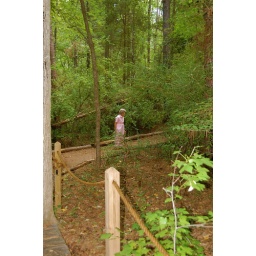
A pretty pink bird in the middle of the forest.